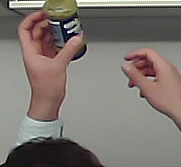
Product: barilla_pesto